Goygol District

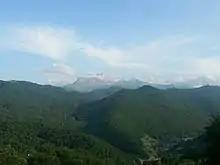

Maralgol is located 1902 meters above the sea level. It has an area of 23 hectares with the deepest point of 60 meters. The lake is surrounded with sub-alpine grasslands.